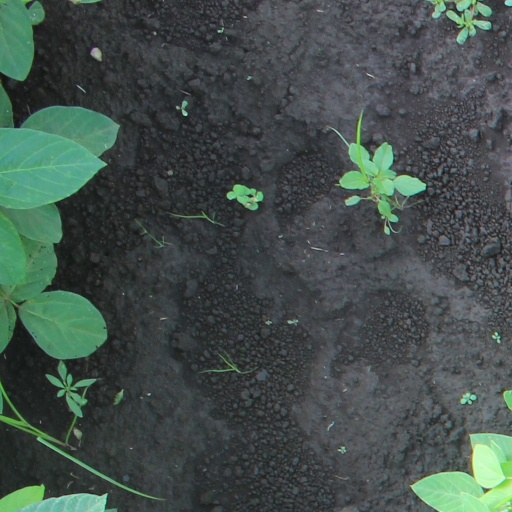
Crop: soybean